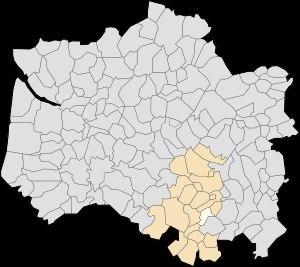
Brévillers est une commune française située dans le département du Pas-de-Calais en région Hauts-de-France.